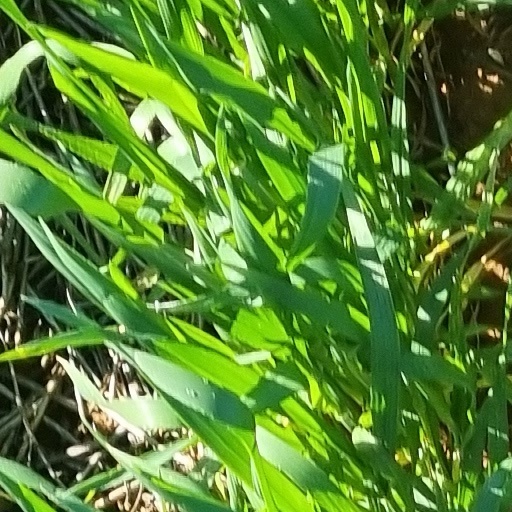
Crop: wheat